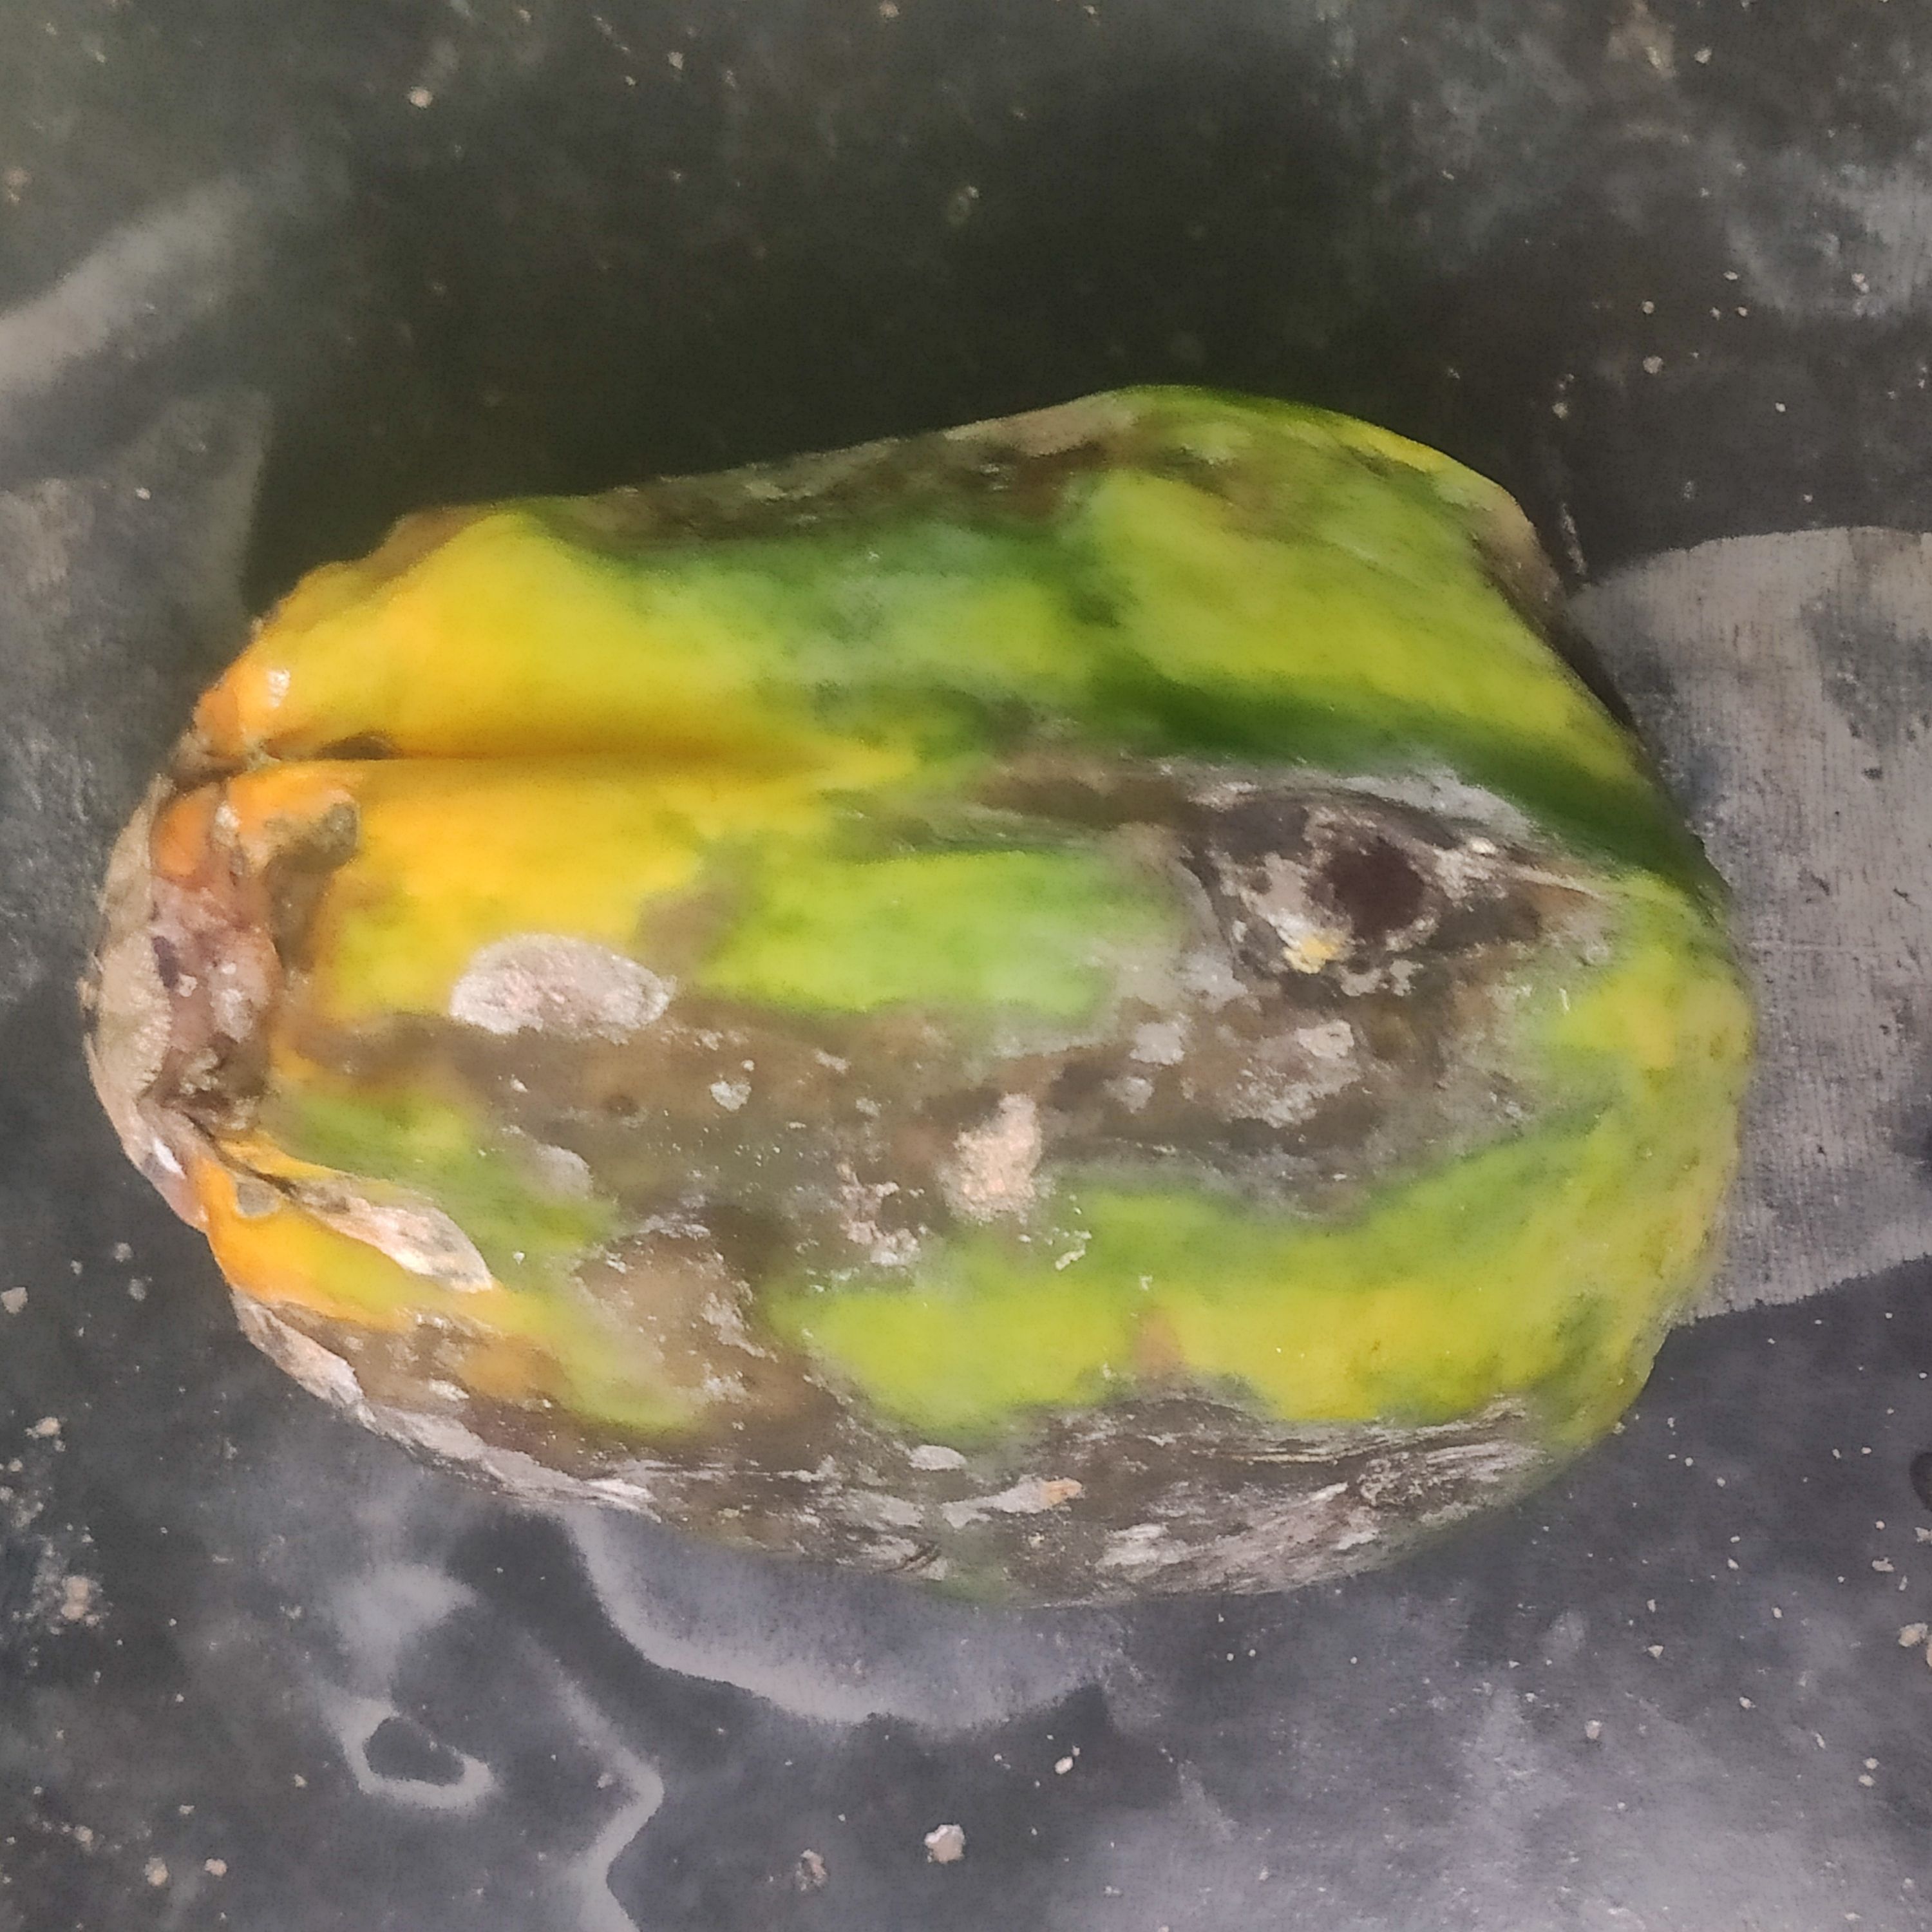
Fruit: papayas
Grade: 3rd-grade